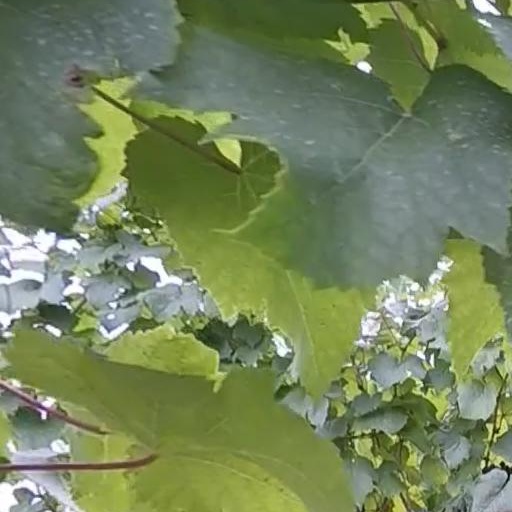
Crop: grape